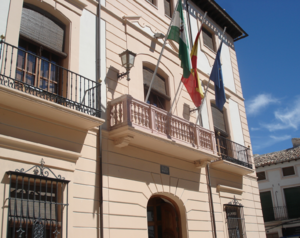
Huéscar est une commune espagnole de la province de Grenade, dans la communauté autonome d’Andalousie.